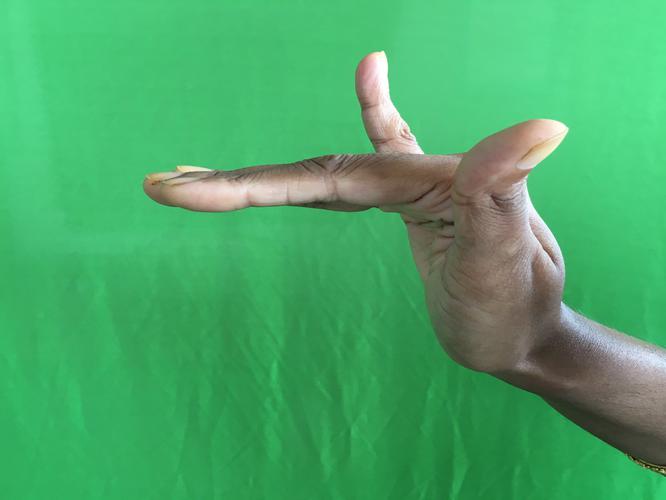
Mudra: Mrigasirsha
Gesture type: single_hand